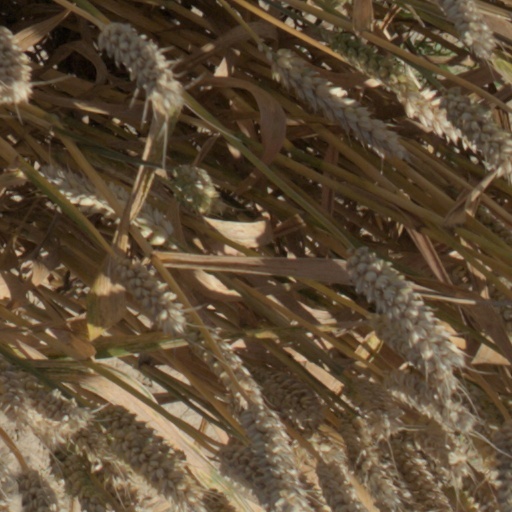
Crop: wheat